Pedro Roldán

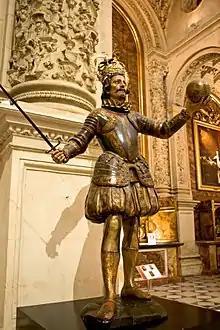
Sculpture of King Ferdinand III of Castile (1671), Cathedral of Seville. The king, later known as Saint Ferdinand is represented with a sword in one hand and an orb in the other, both traditional symbols of power.

With his wife Teresa de Jesús Ortega y Villavicencio, Roldán had eight children, all of whom worked closely with him in his studio.